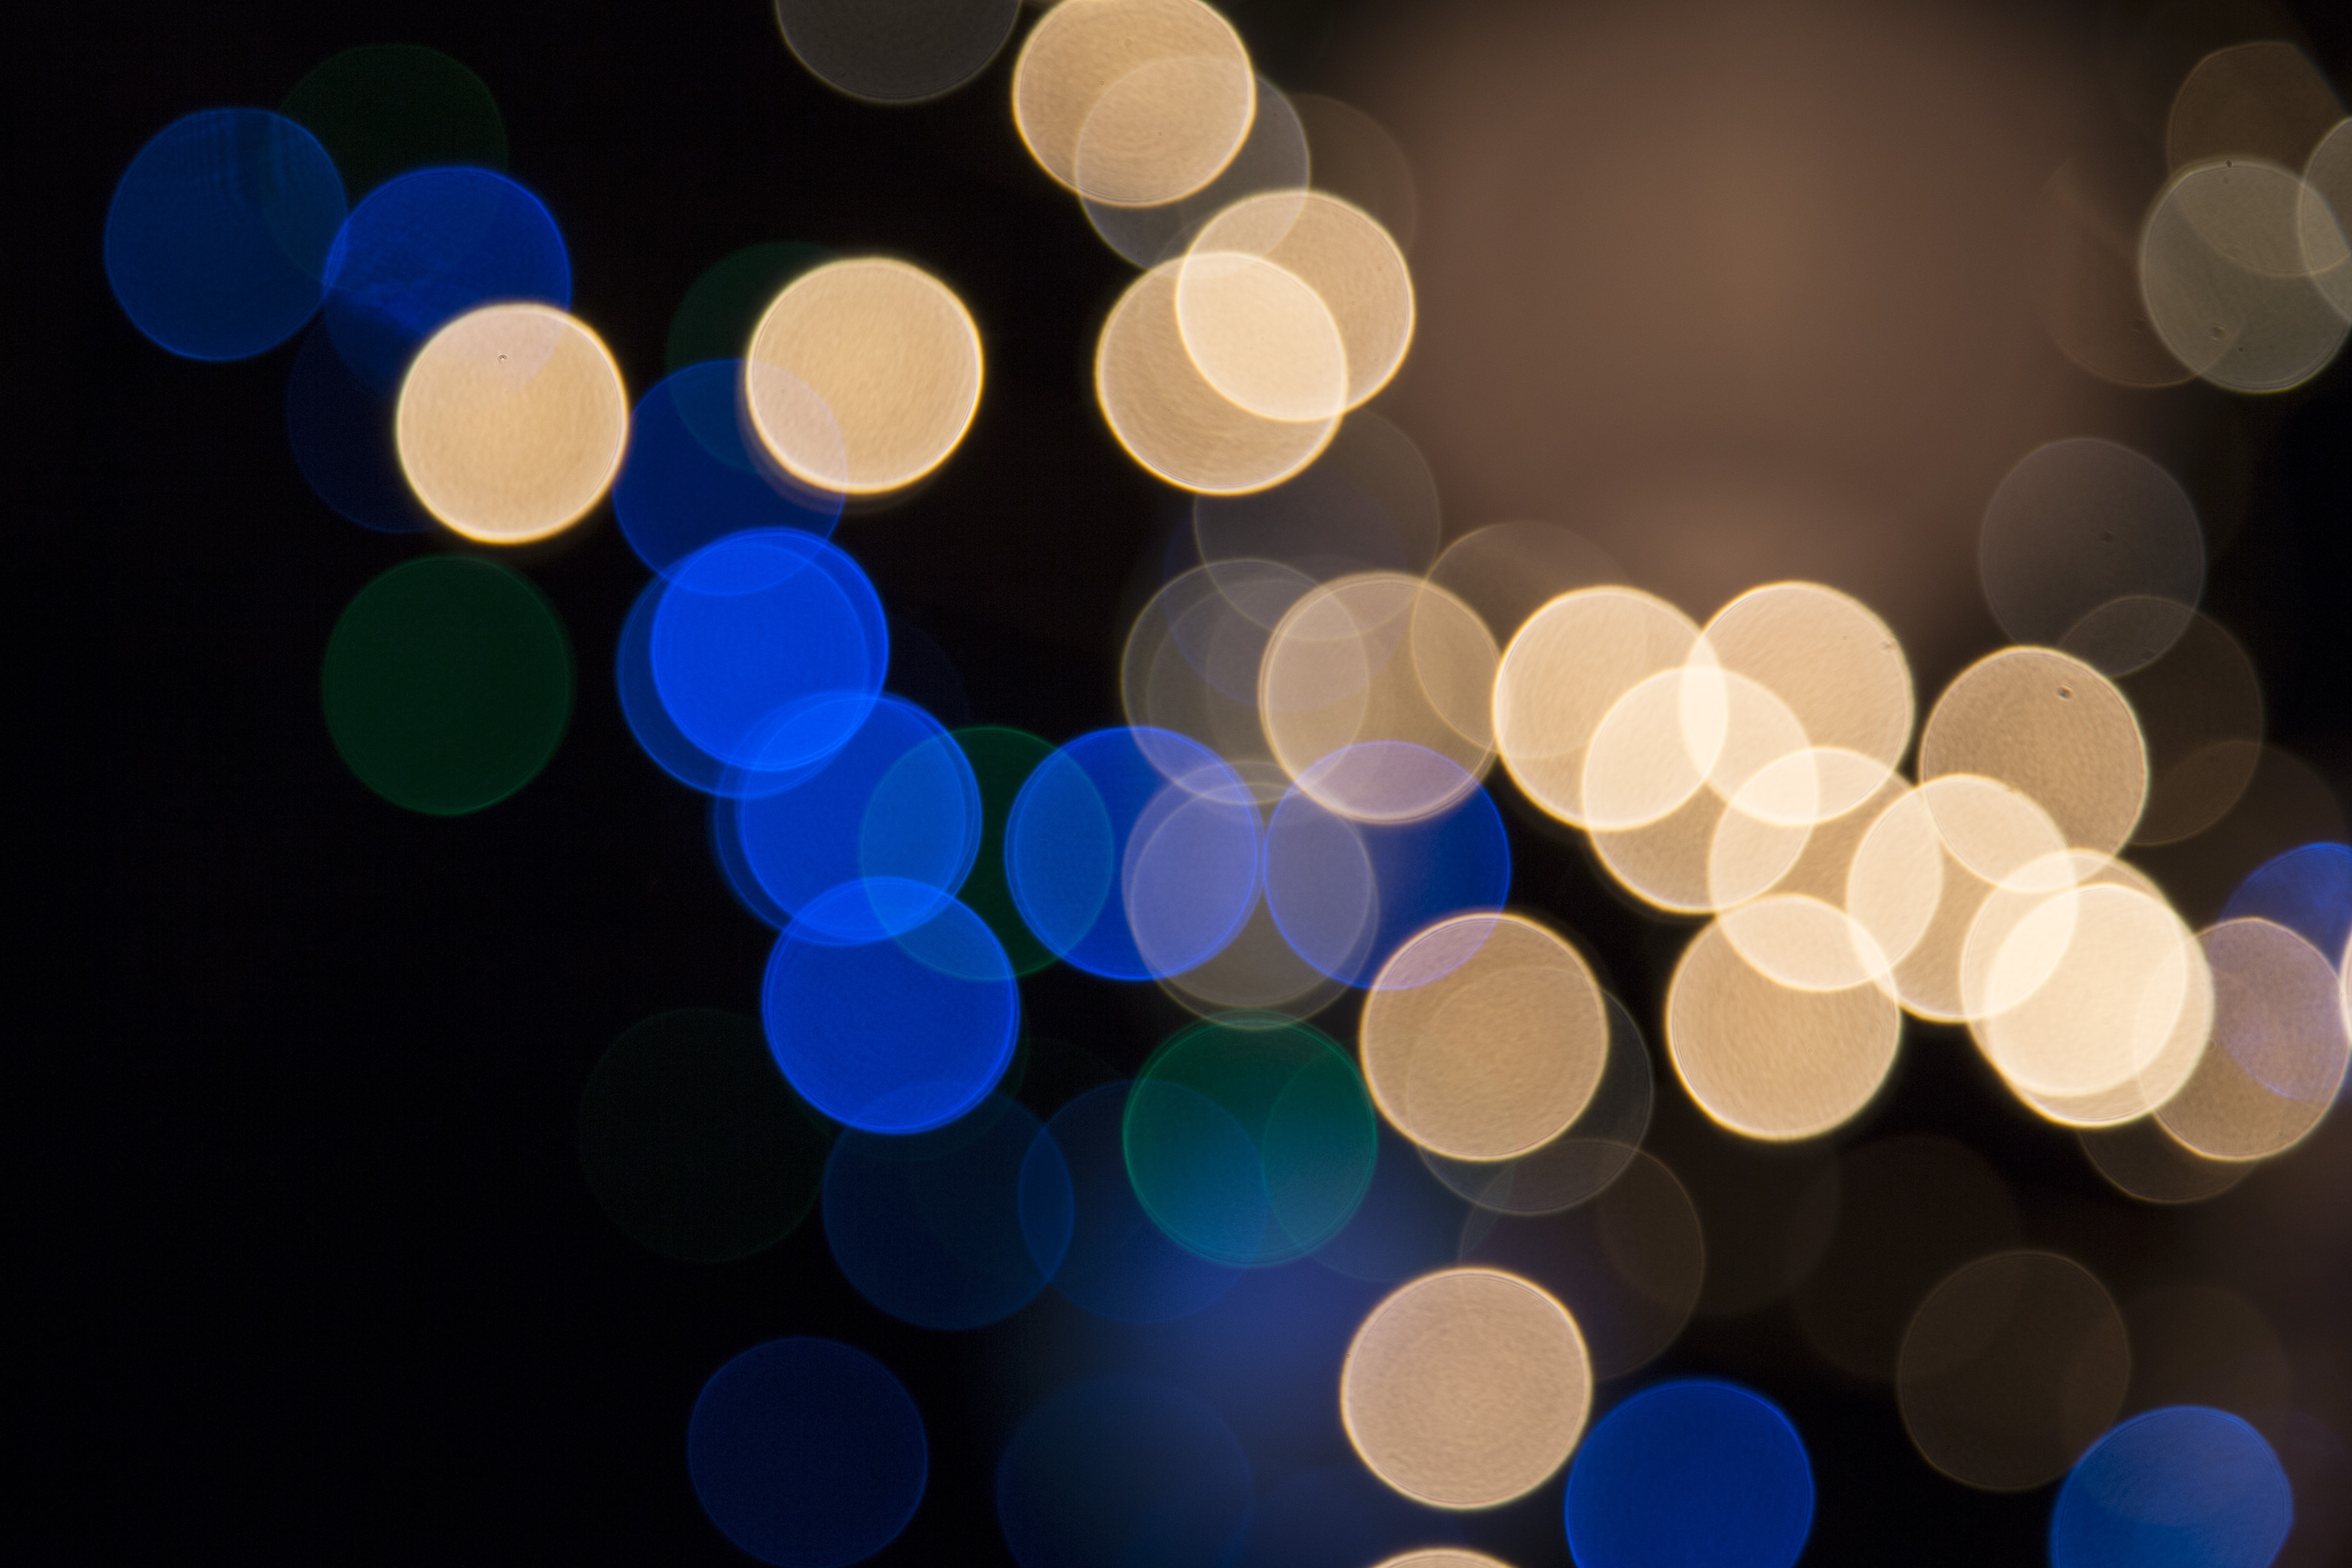
light, bokeh, blur, night, number, city, evening, line, distance, color, blue, black, lighting, circle, lights, focus, shape, city at night, focal, blurred lights